Pázmáneum

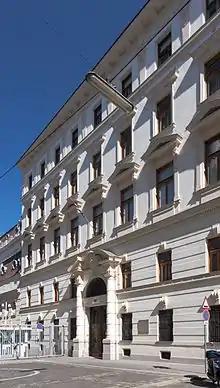
a view of Pázmáneum university

The Pázmáneum (in Latin Collegium Pazmanianum) is a university in Vienna, founded in 1619 by Péter Pázmány as a seminary for Hungarian theological candidates, and it was confirmed by Pope Urban VIII in December 1623.